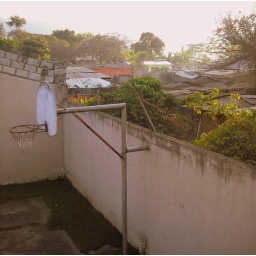
View from a window in my house